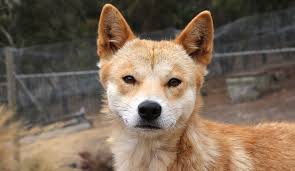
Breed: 217-n000079-dingo